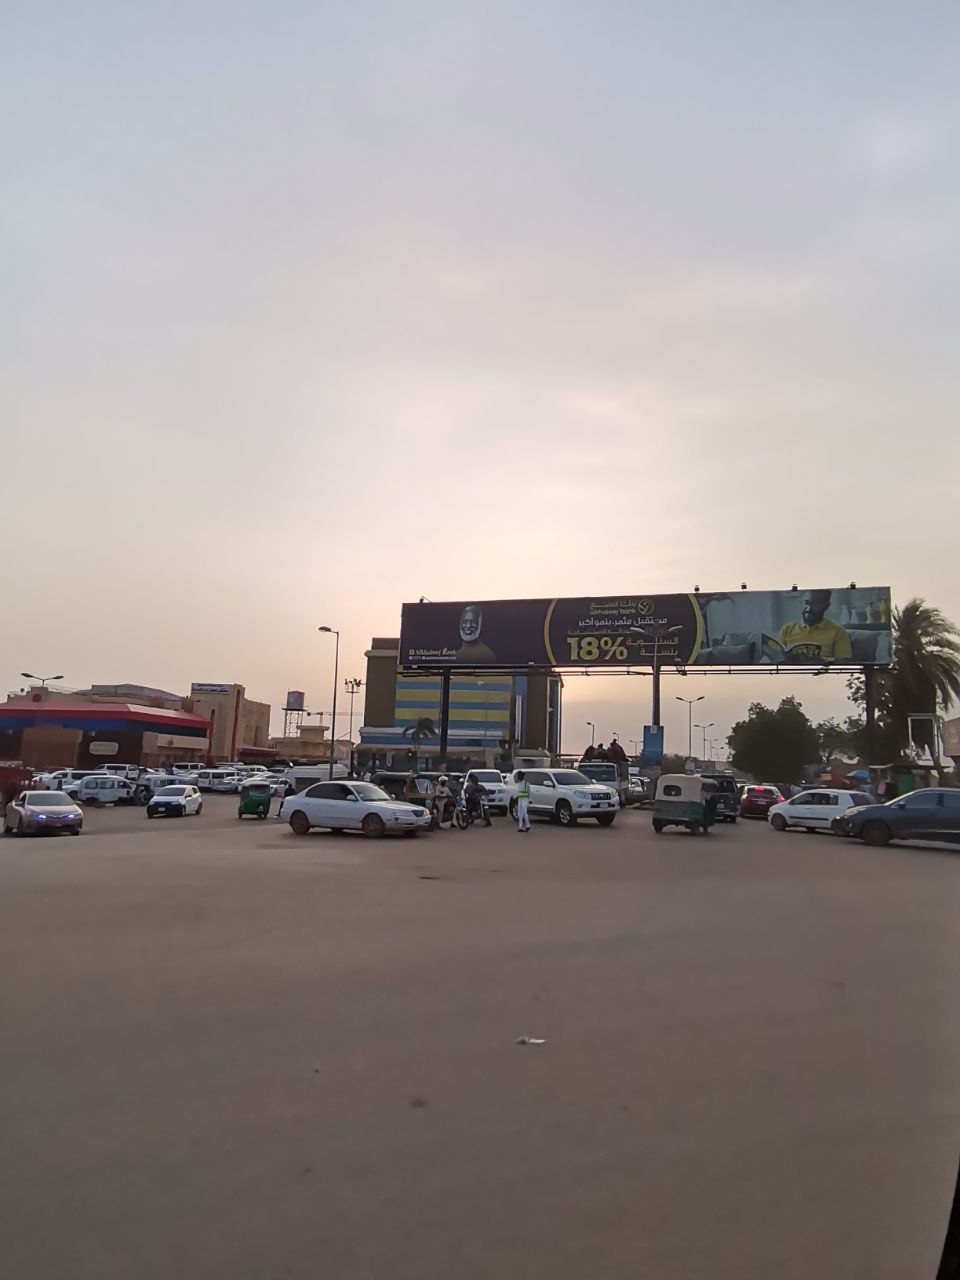
الوصف بالفصحى: سيارات في شارع كبير
الوصف بالعامية السودانية: عربات في شارع واسع
التصنيف: Public Spaces & Infrastructure